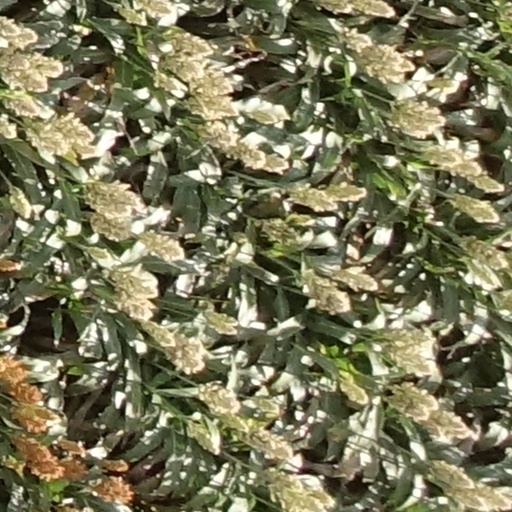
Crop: sorghum